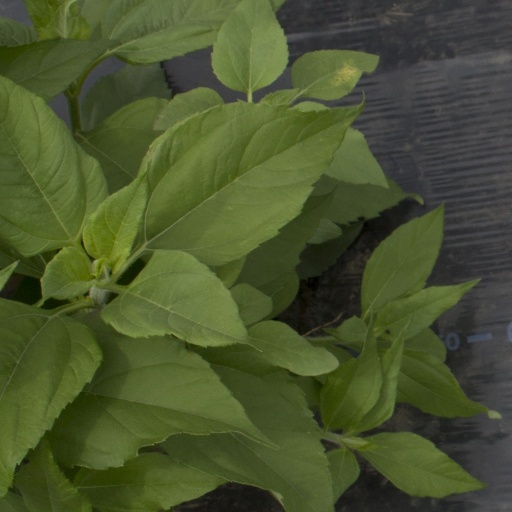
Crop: Jerusalem artichoke